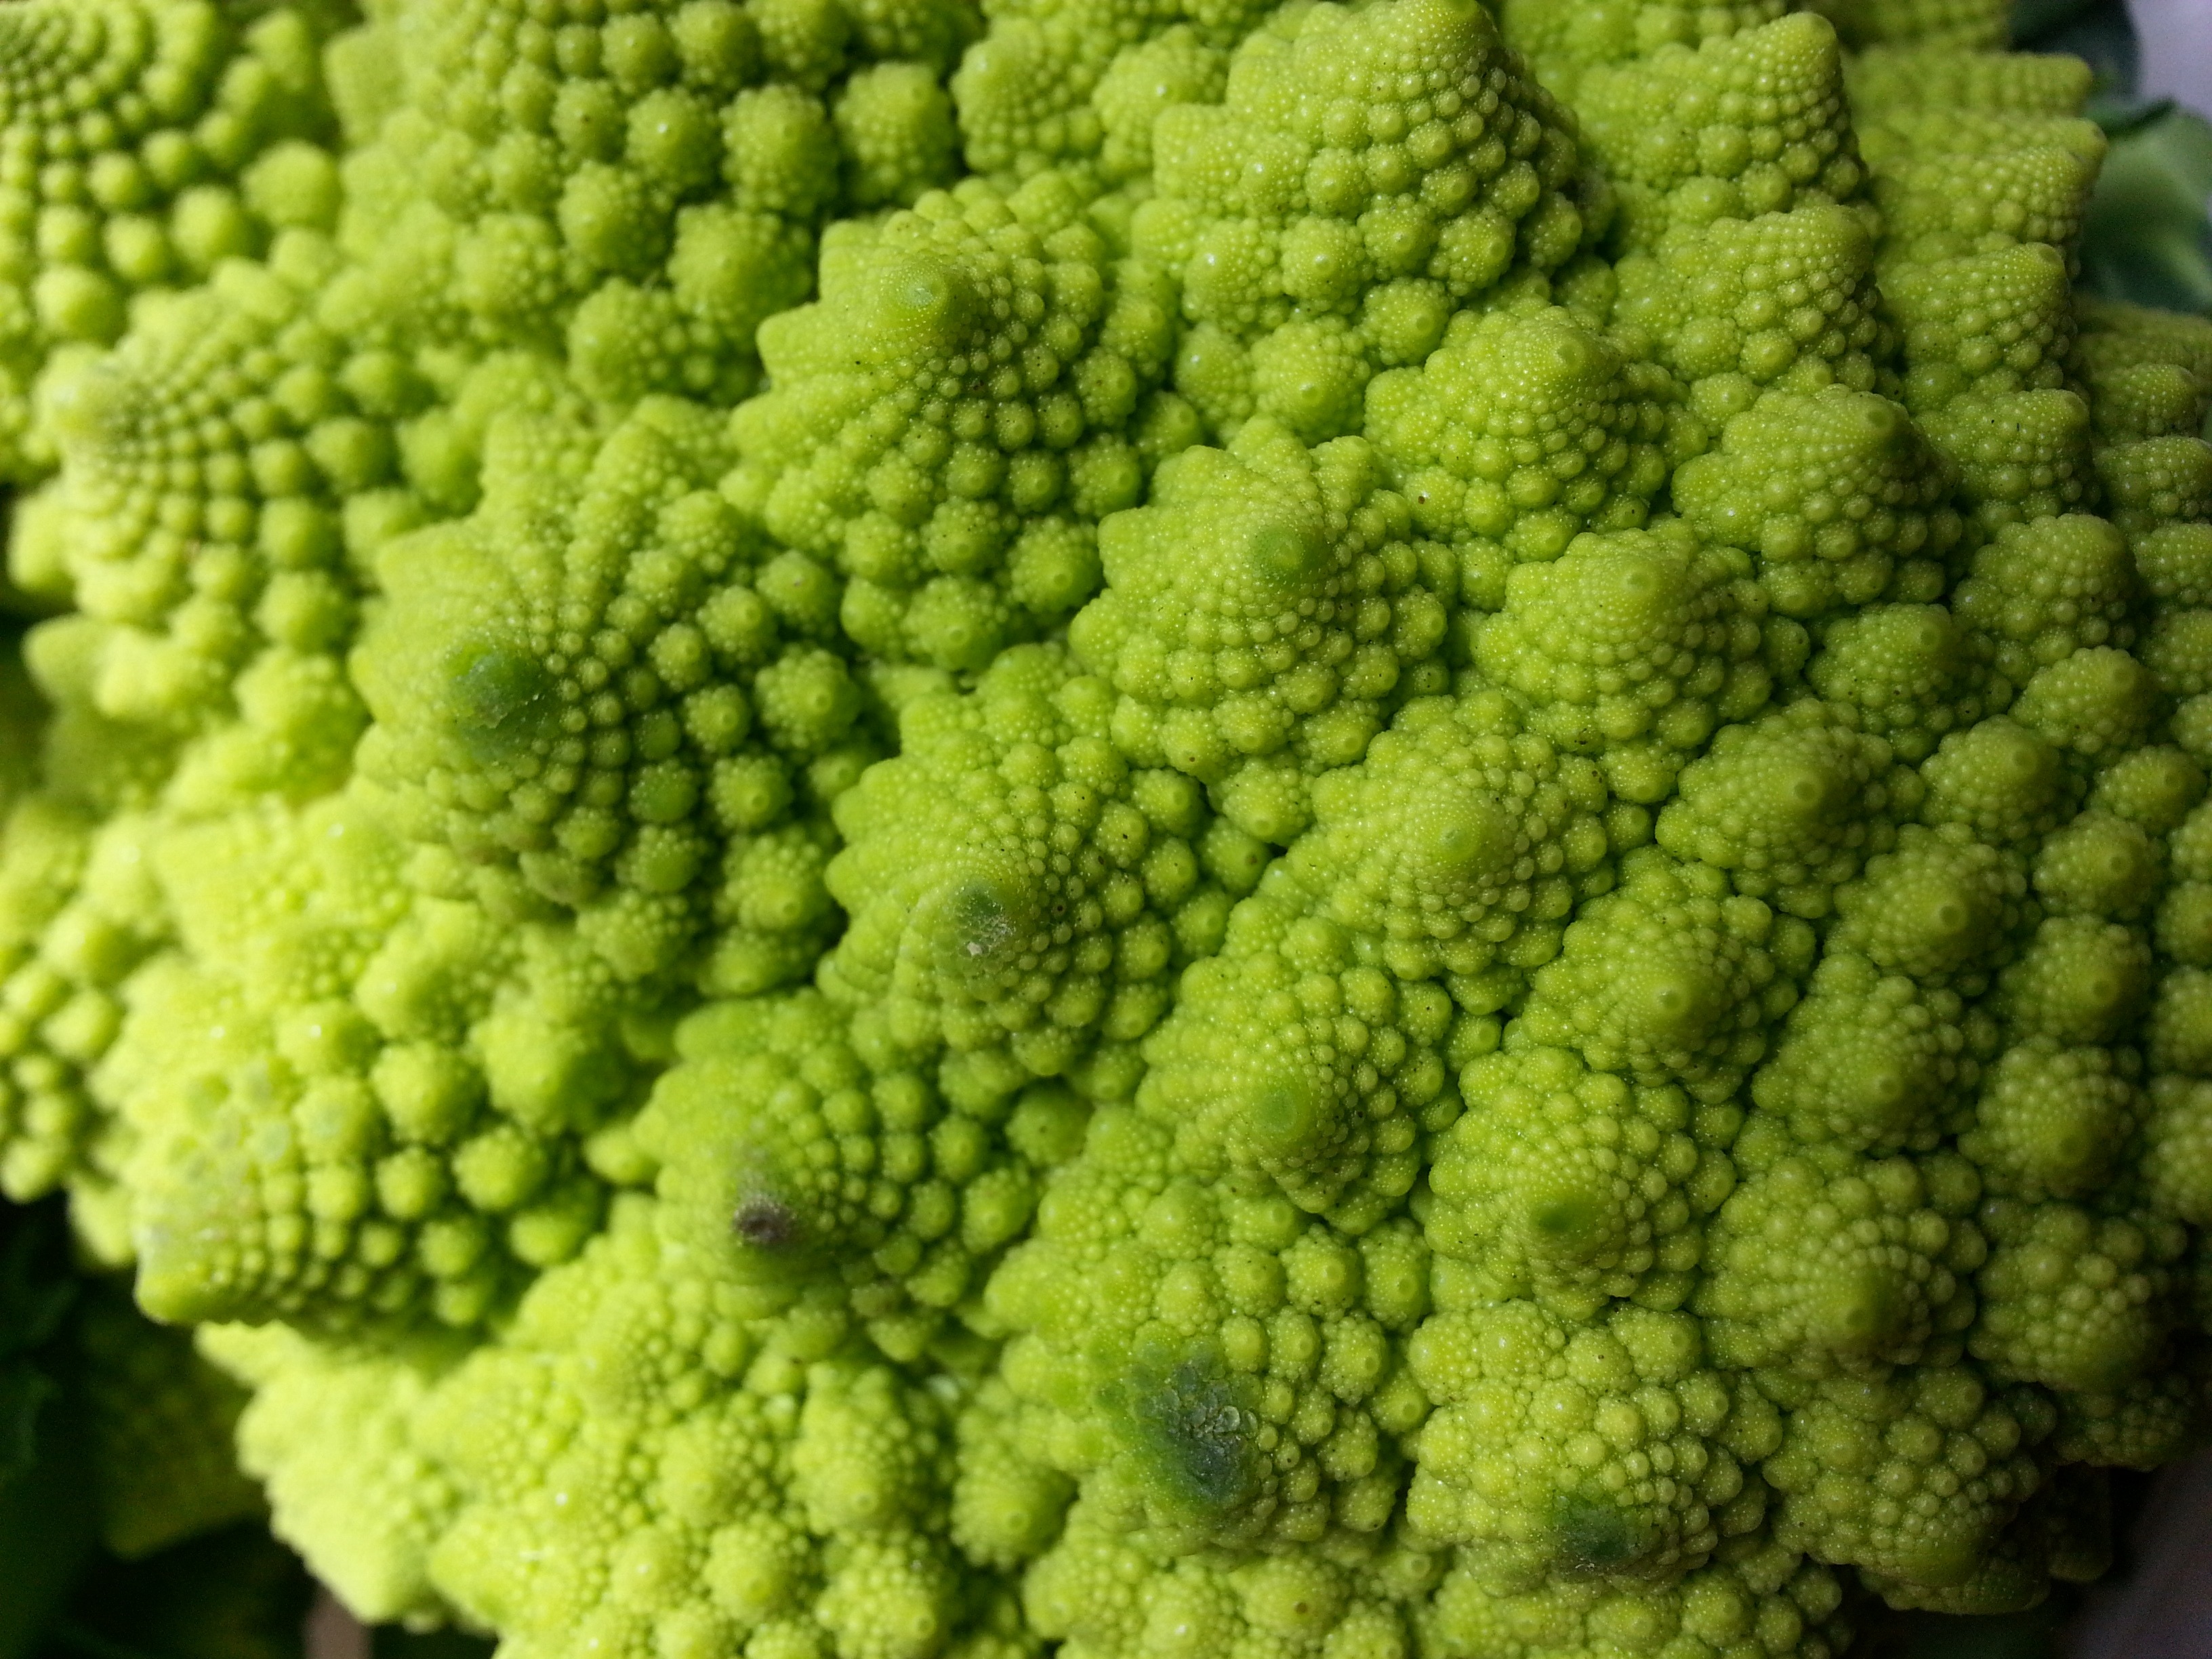
flower, food, green, produce, vegetable, eat, broccoli, vegetables, vitamins, brassica, cauliflower, light green, romanesco broccoli, leaf vegetable, cruciferous vegetables, broccoflower